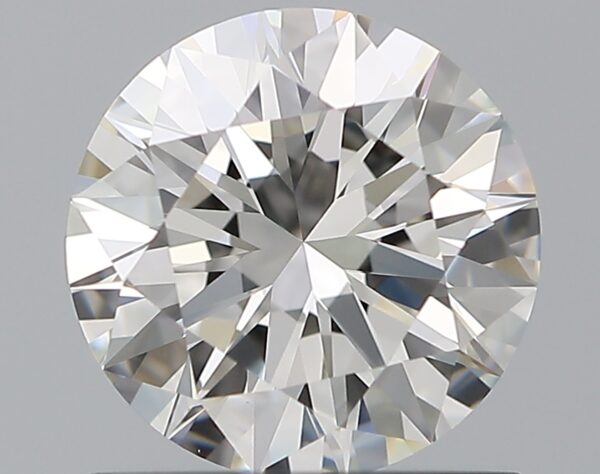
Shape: round
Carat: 1
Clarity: VVS1
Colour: G
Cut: EX
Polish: EX
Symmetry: EX
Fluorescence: N
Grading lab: GIA
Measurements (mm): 6.43 x 6.48 x 3.94